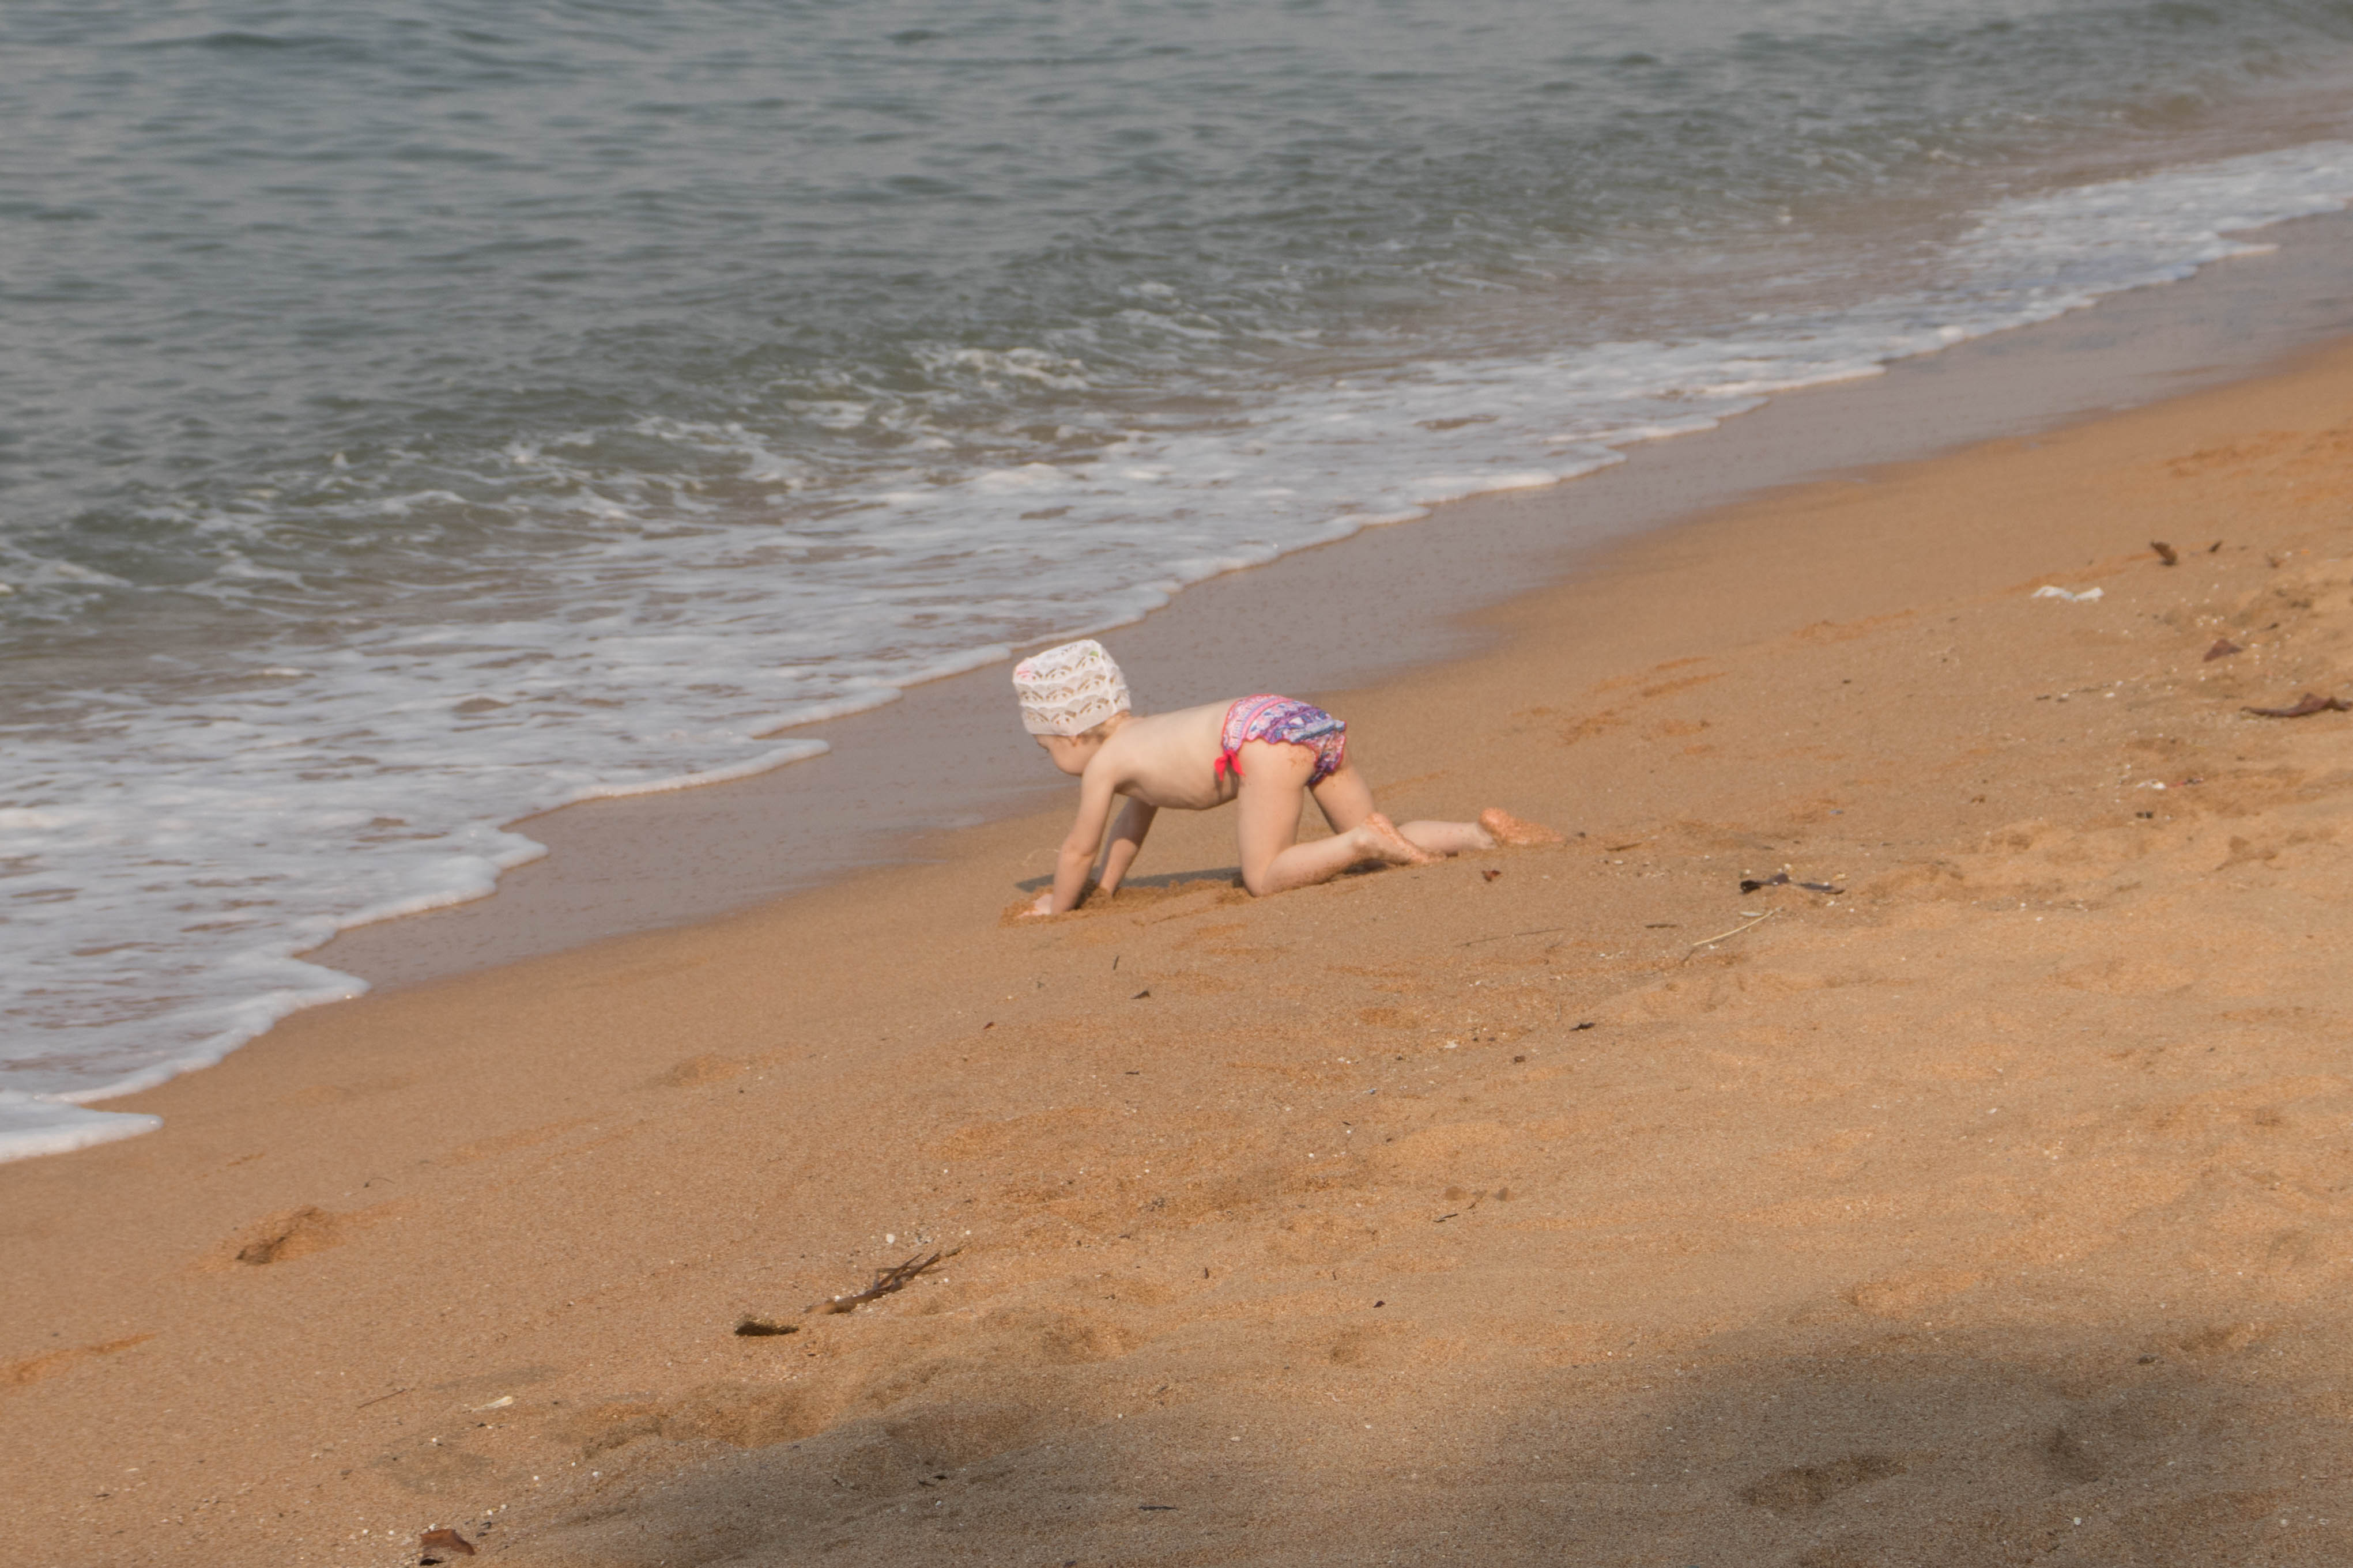
child, beach, ocean, pattaya, thailand, mud, sand, canidae, shore, sea, dog, vacation, fun, summer, fawn, coast, coastal and oceanic landforms, mudflat